Megamaser

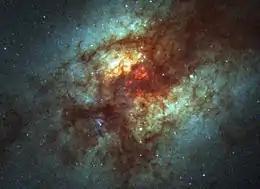
Arp 220, the prototypical hydroxyl megamaser host galaxy

Hydroxyl megamasers are found in the nuclear region of a class of galaxies called luminous infrared galaxies (LIRGs), with far-infrared luminosities in excess of one hundred billion solar luminosities, or L > , and ultra-luminous infrared galaxies (ULIRGs), with L > are favored. These infrared luminosities are very large, but in many cases LIRGs are not particularly luminous in visible light. For instance, the ratio of infrared luminosity to luminosity in blue light is roughly 80 for Arp 220, the first source in which a megamaser was observed.